Poe Dameron

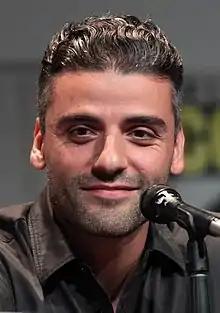
Actor Oscar Isaac at the 2015 San Diego Comic-Con

Poe appears in multiple "Star Wars" novels and comic books, in particular the Journey to "Star Wars" line, introduced to connect the "Star Wars" sequel trilogy with previous film installments.